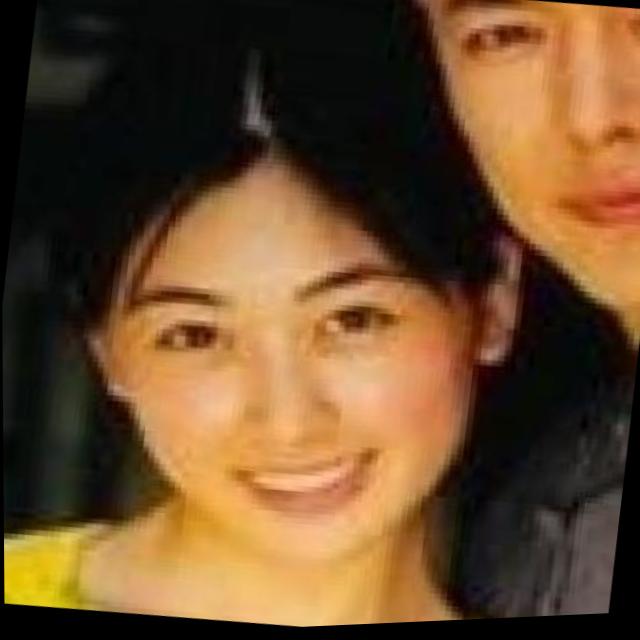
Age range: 21-44